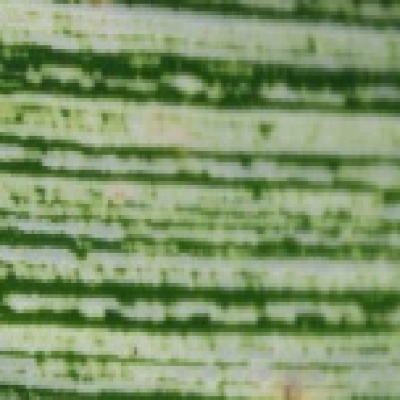
Label: Corn_(Maize)___Maize_Streak_Virus